Military surplus

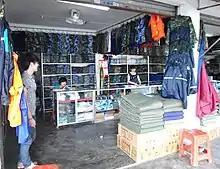
A military surplus shop in Haikou City, Hainan Province, China

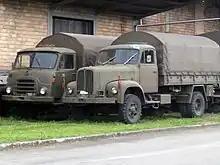
Military surplus trucks

Military surplus is goods, usually materiel, that are sold or otherwise disposed of when held in excess or are no longer needed by the military. Entrepreneurs often buy these goods and resell them at surplus stores. Usually the goods sold by the military are clothing, equipment, and tools of a nature that is generally useful to the civilian population, as well as embroidered patches, name tags, and other items that can be used for a faux military uniform. Occasionally, vehicles (jeeps, trucks, etc.) will be sold as well. Some military surplus dealers also sell military surplus firearms, spare parts, and ammunition alongside surplus uniforms and equipment.